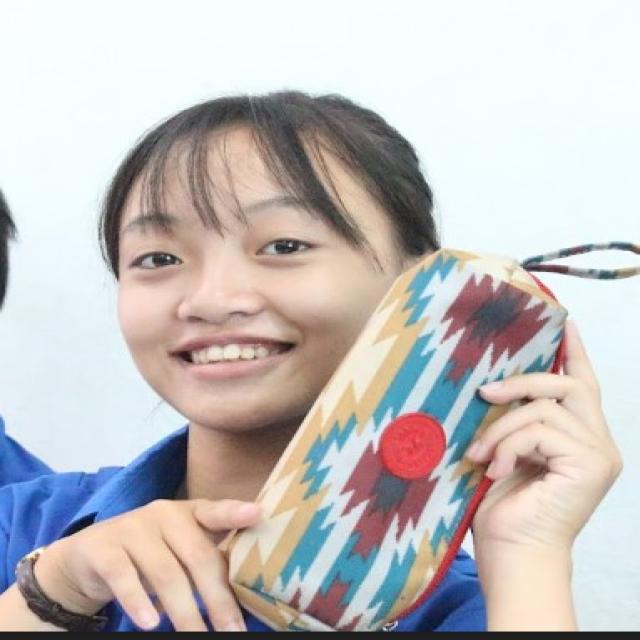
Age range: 13-20